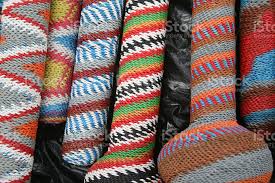
Waaw nataal bii di ñeent fukkeelu nataal ak benn maa si gis yoo xamante nii dafa mel ni bokk na si sunu ay cosaanu réew.